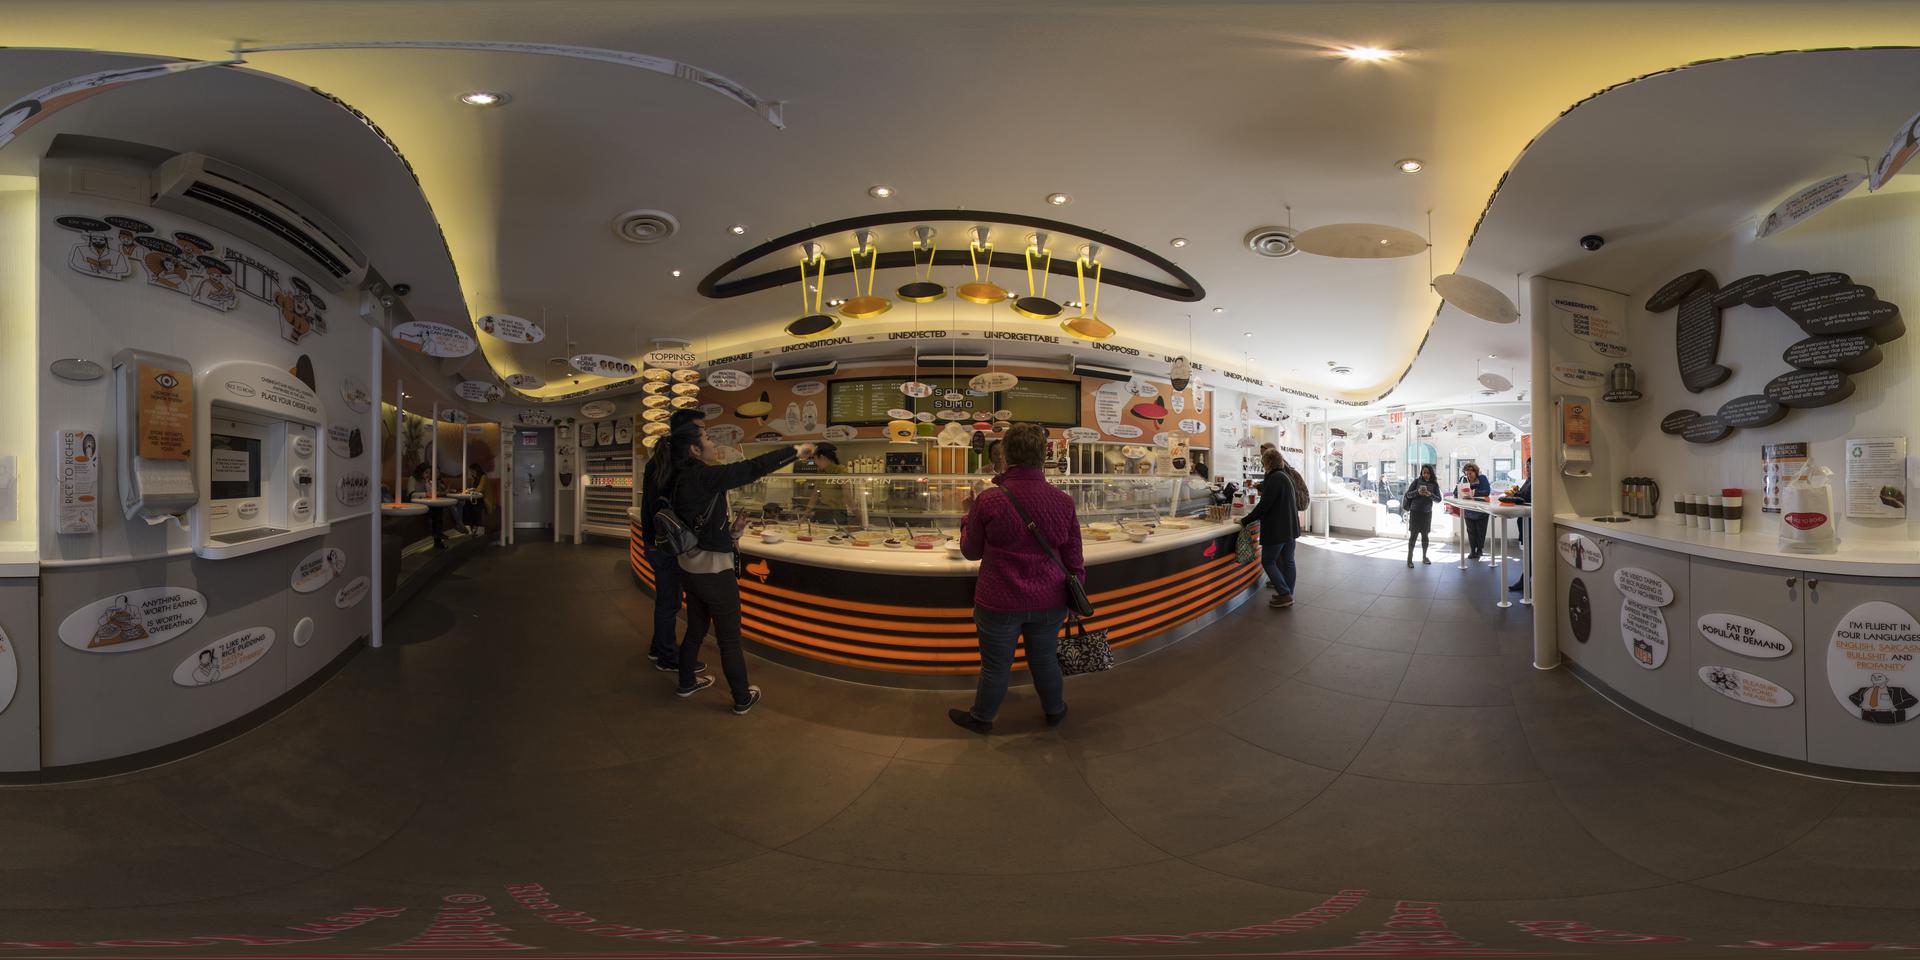
Referred object: Old man in red clothes

Referred object: The wall-mounted dispenser with an orange label featuring a stylized eye icon.